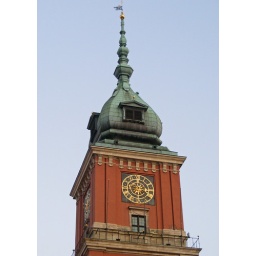
The clock tower of the Royal Castle, also known as the Royal Palace, in Warsaw old town